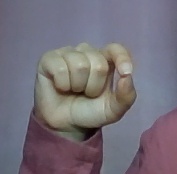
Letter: fa